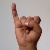
The image shows a hand gesture representing the letter 'I' in Indian Sign Language.